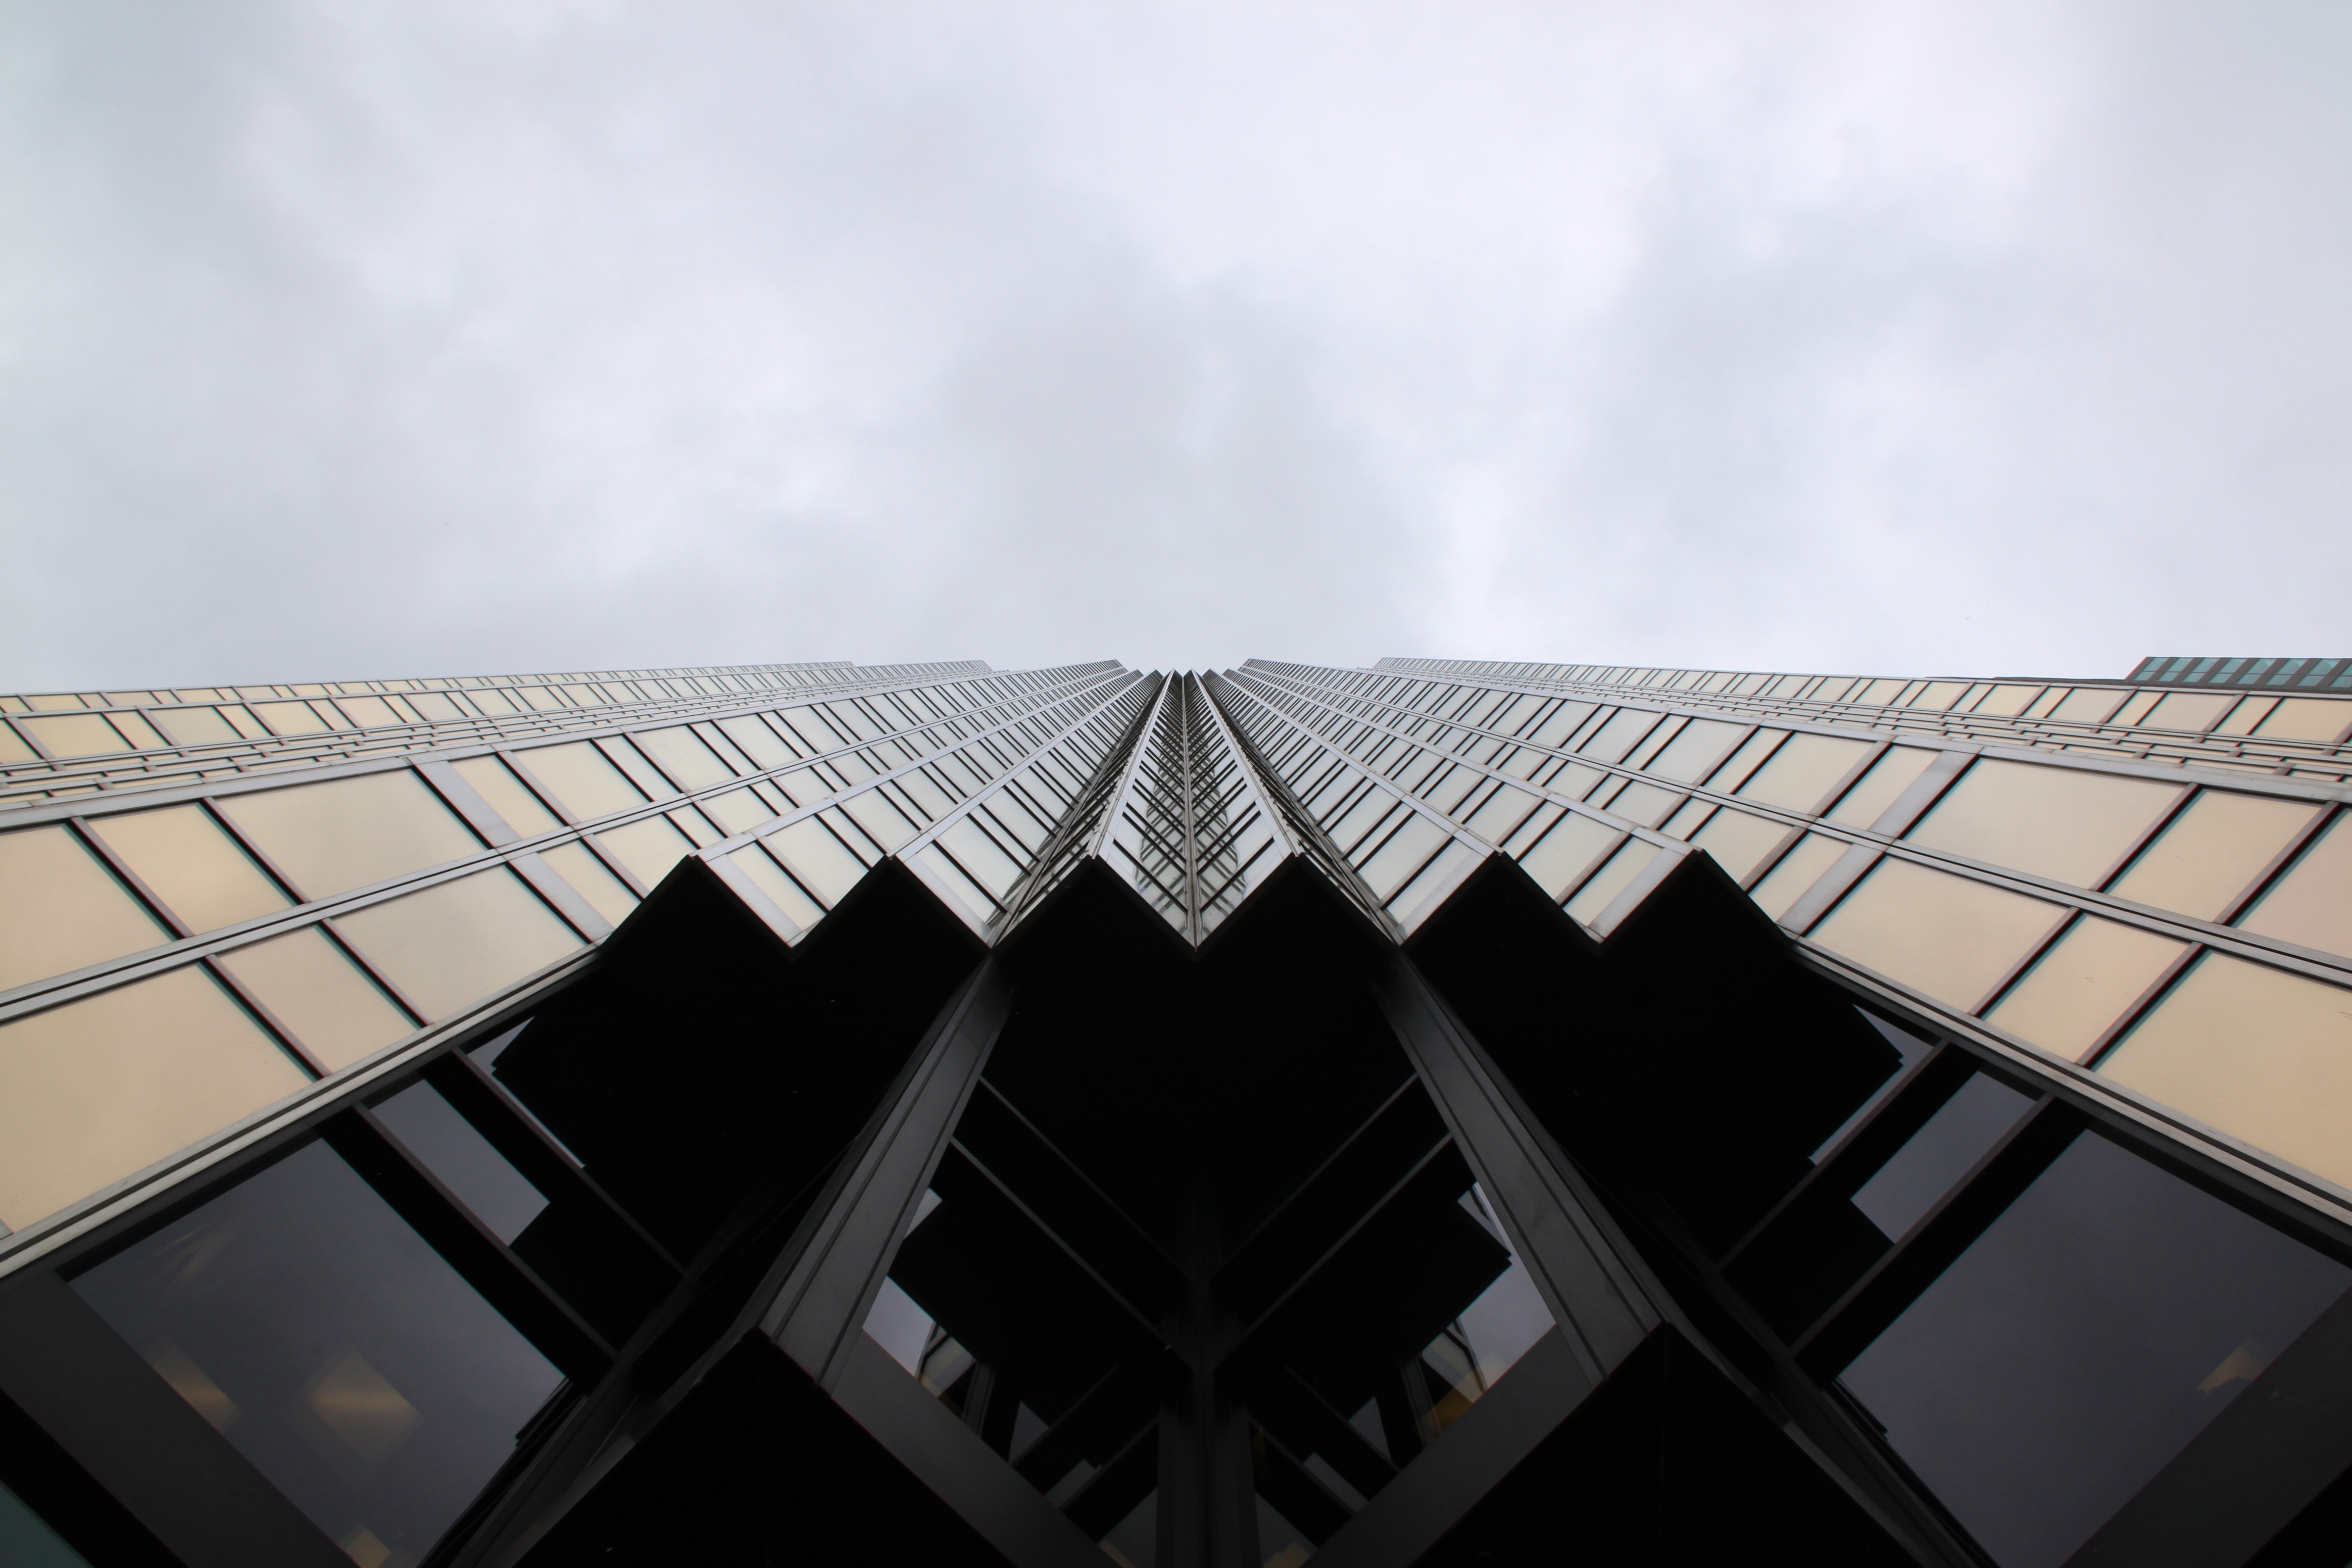
architecture, structure, sky, sunlight, roof, skyscraper, line, reflection, facade, stadium, energy, symmetry, shape, daylighting, atmosphere of earth, sport venue